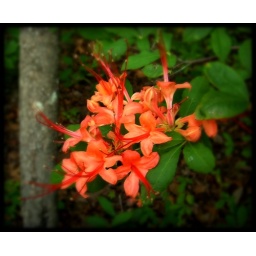
Beautiful orange flower we admired on our walk on Green Mountain near our home in Huntsville Alabama.